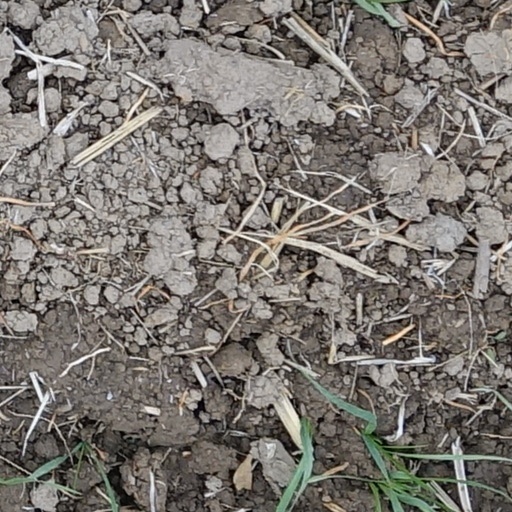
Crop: wheat